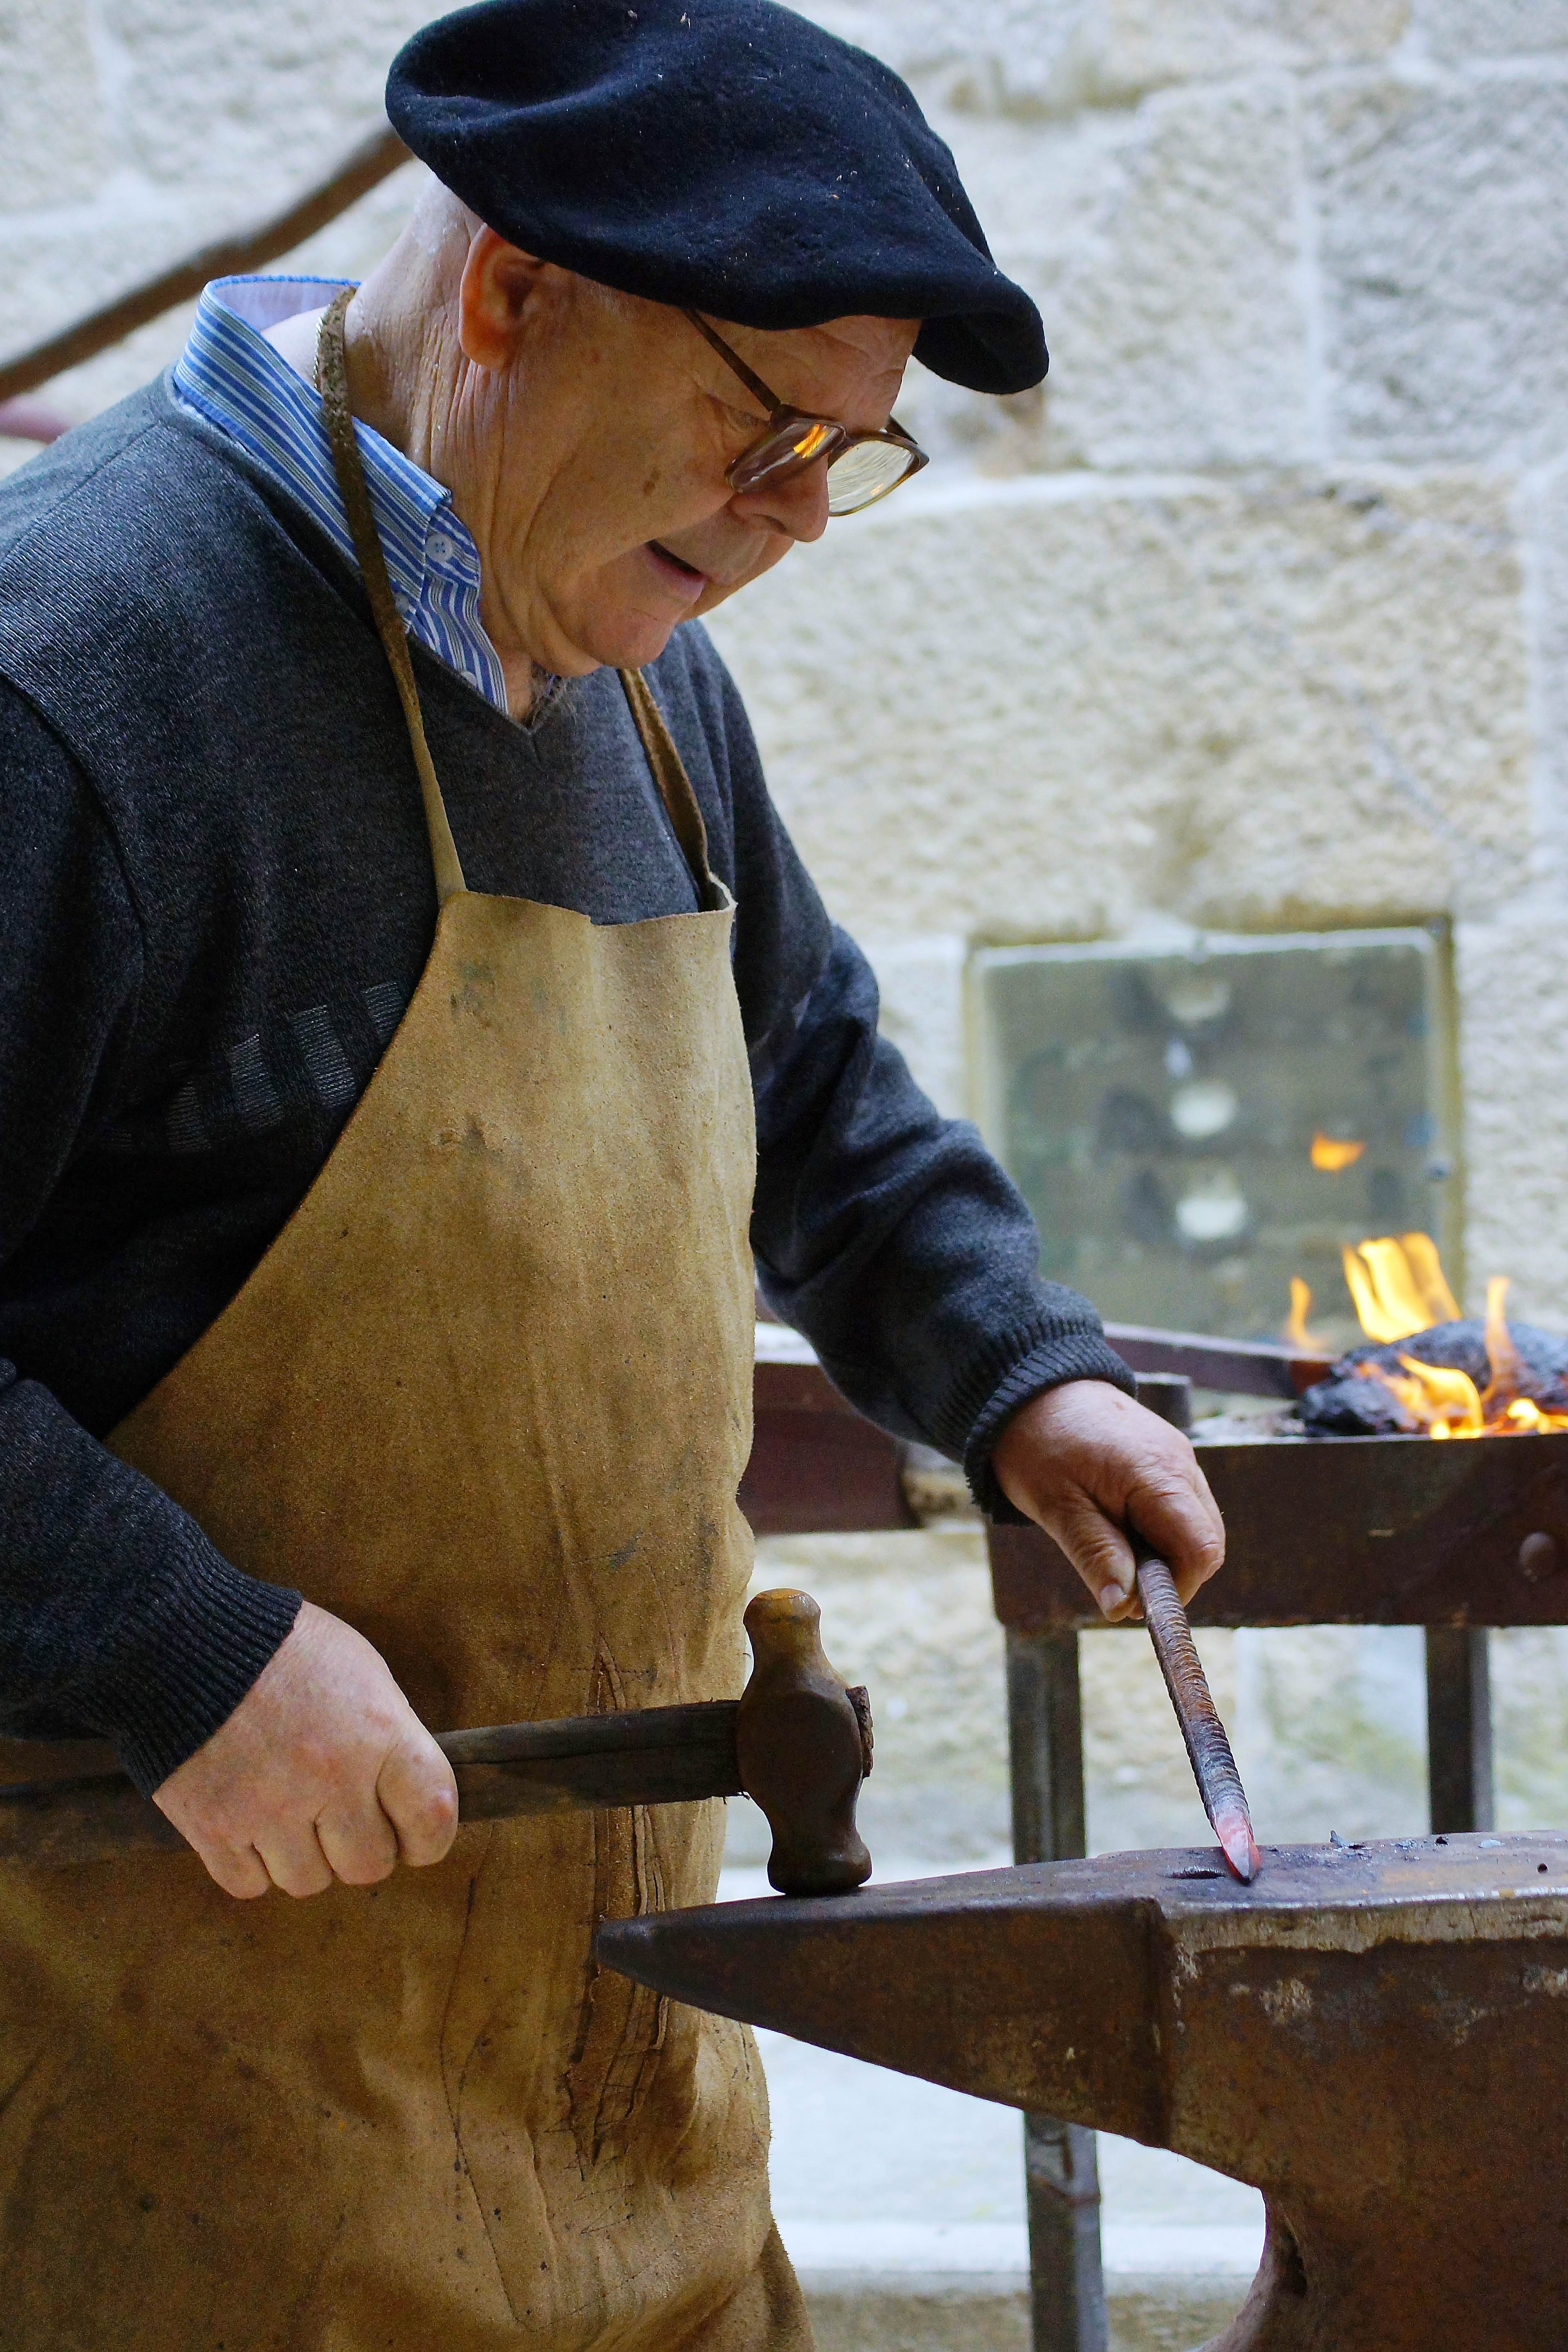
man, person, wood, spain, temple, espaa, galicia, pontevedra, ggl1, gaby1, varios, some, pontecaldelas, sonyslta77v, tamrom55200, laborer, construction worker, bricklayer